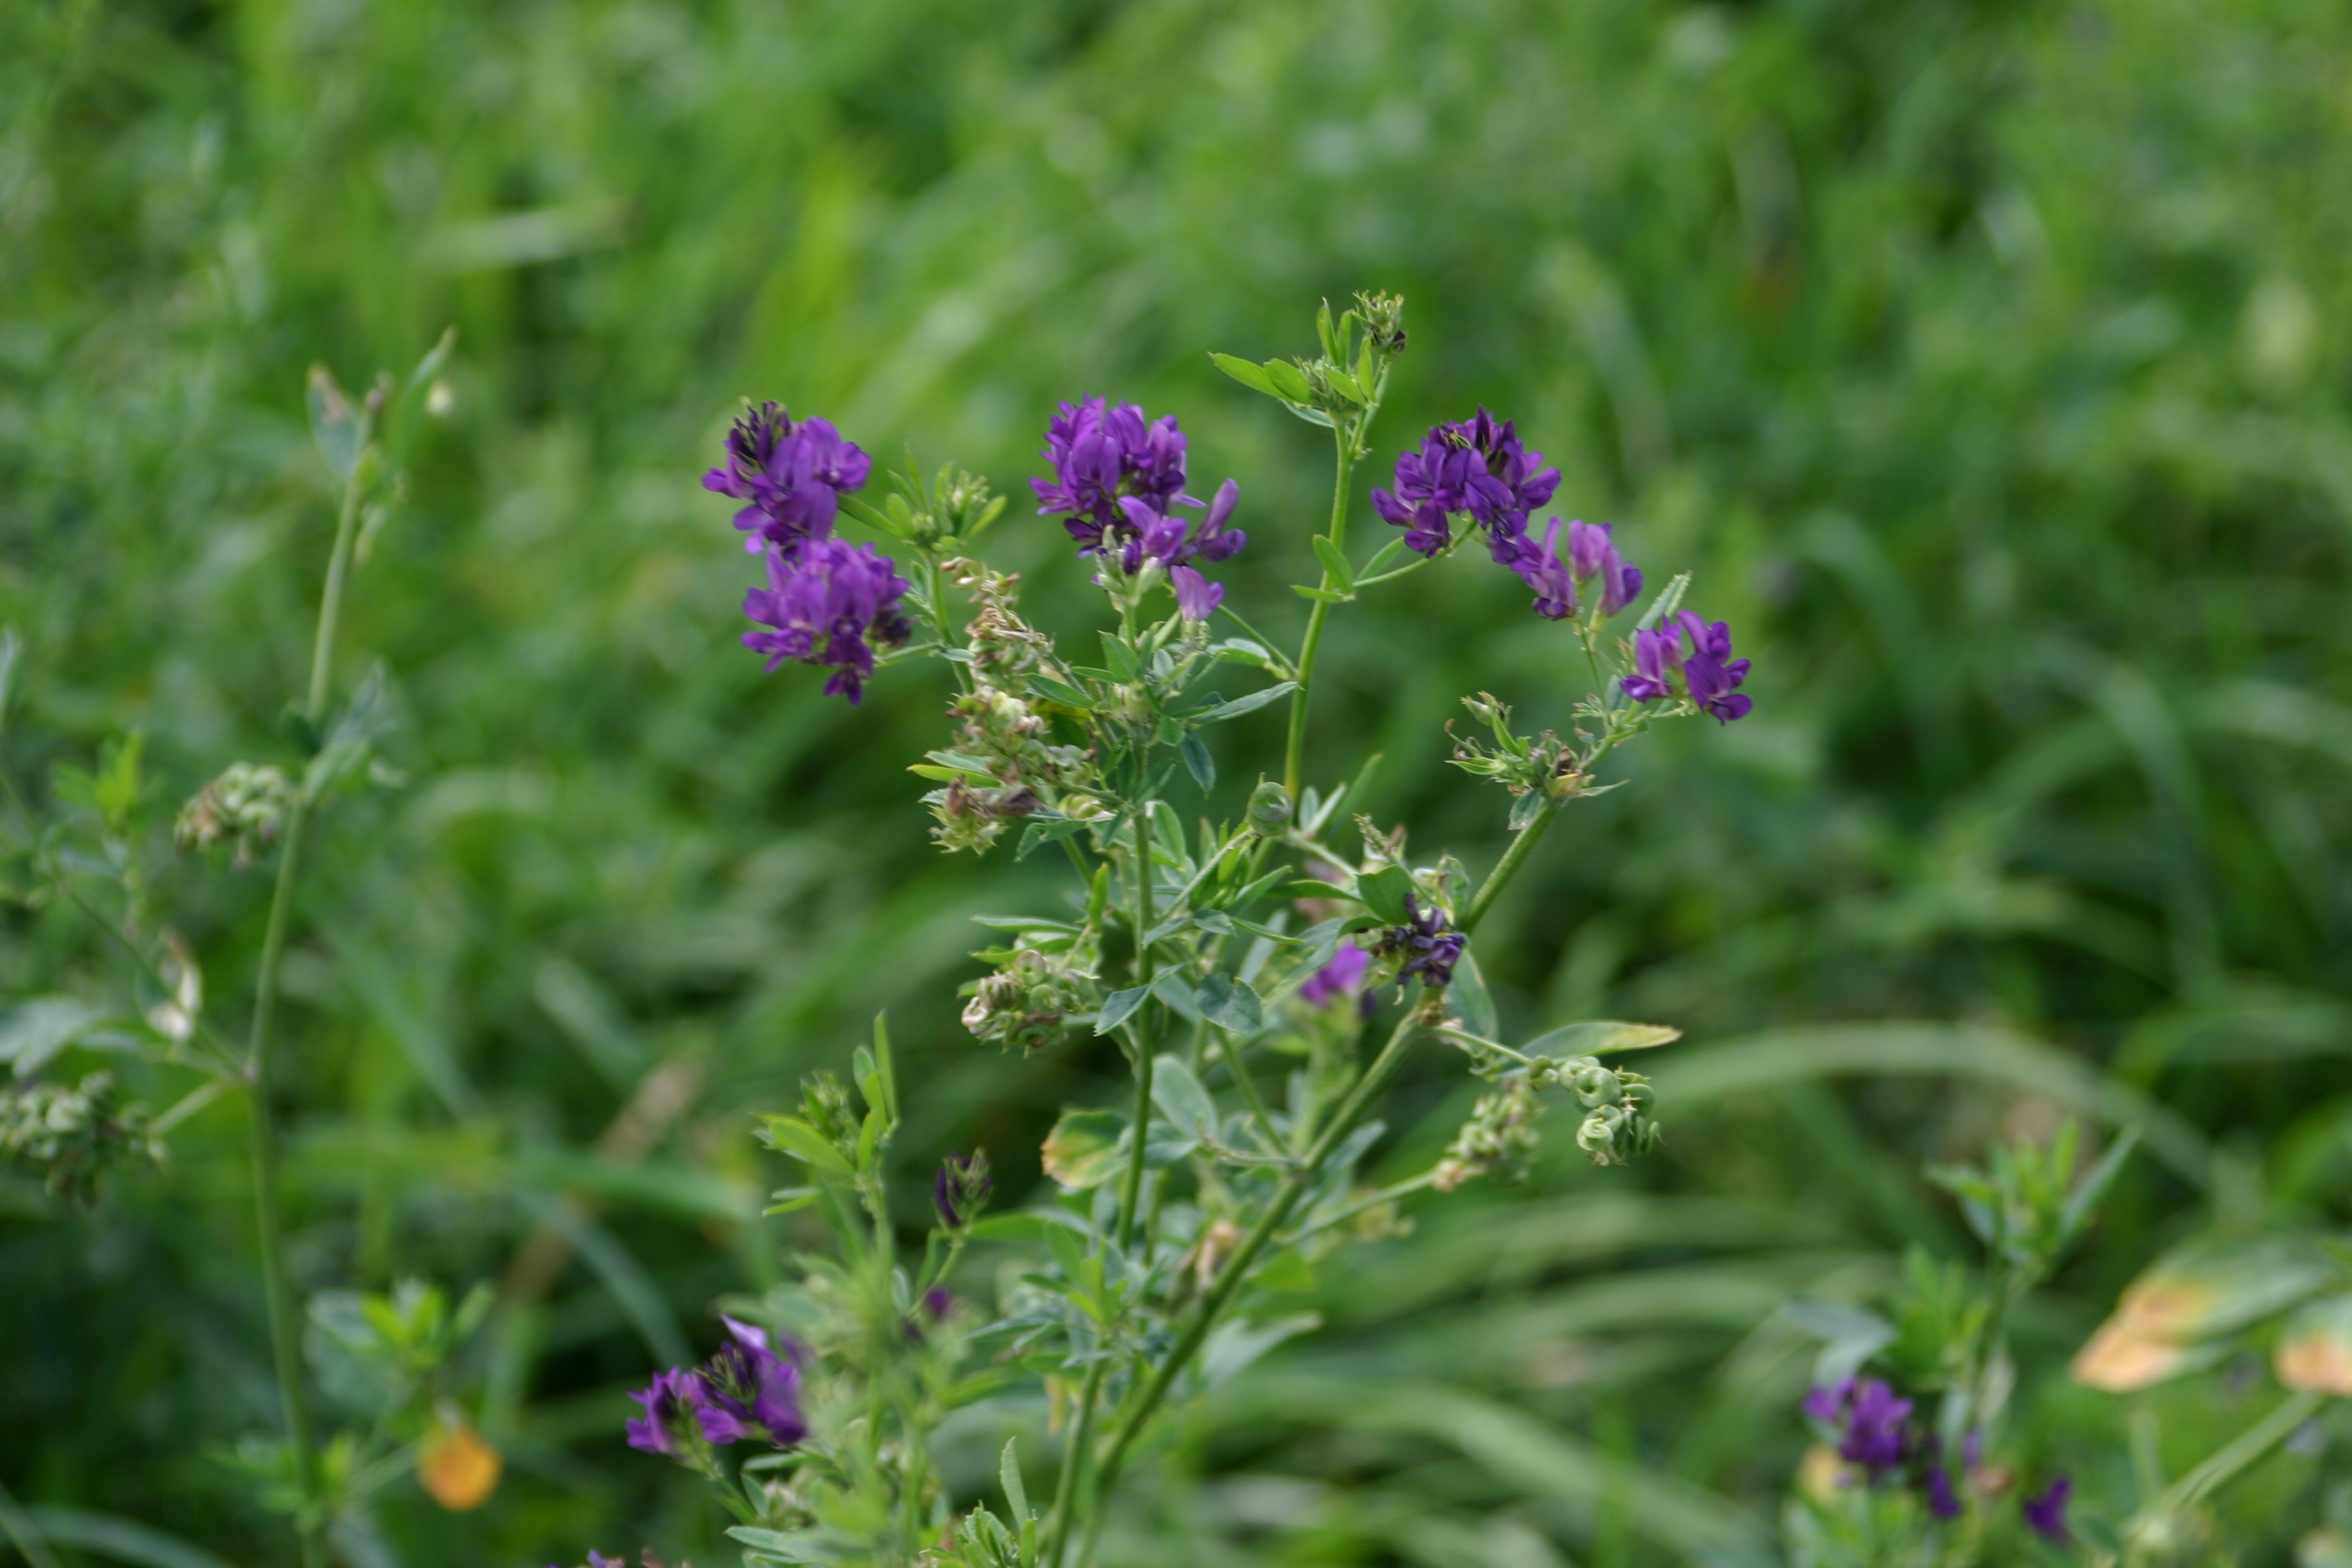
nature, plant, meadow, prairie, flower, bloom, spring, green, herb, crop, flora, lavender, wildflower, flowering plant, subshrub, annual plant, land plant, english lavender, breckland thyme, hyssopus